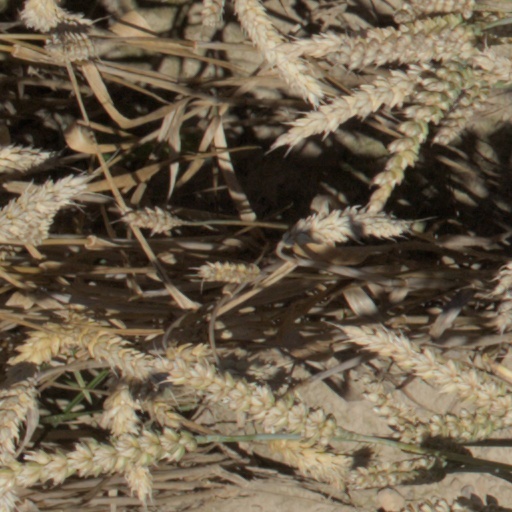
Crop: wheat